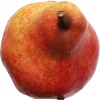
Label: Pear Red 1